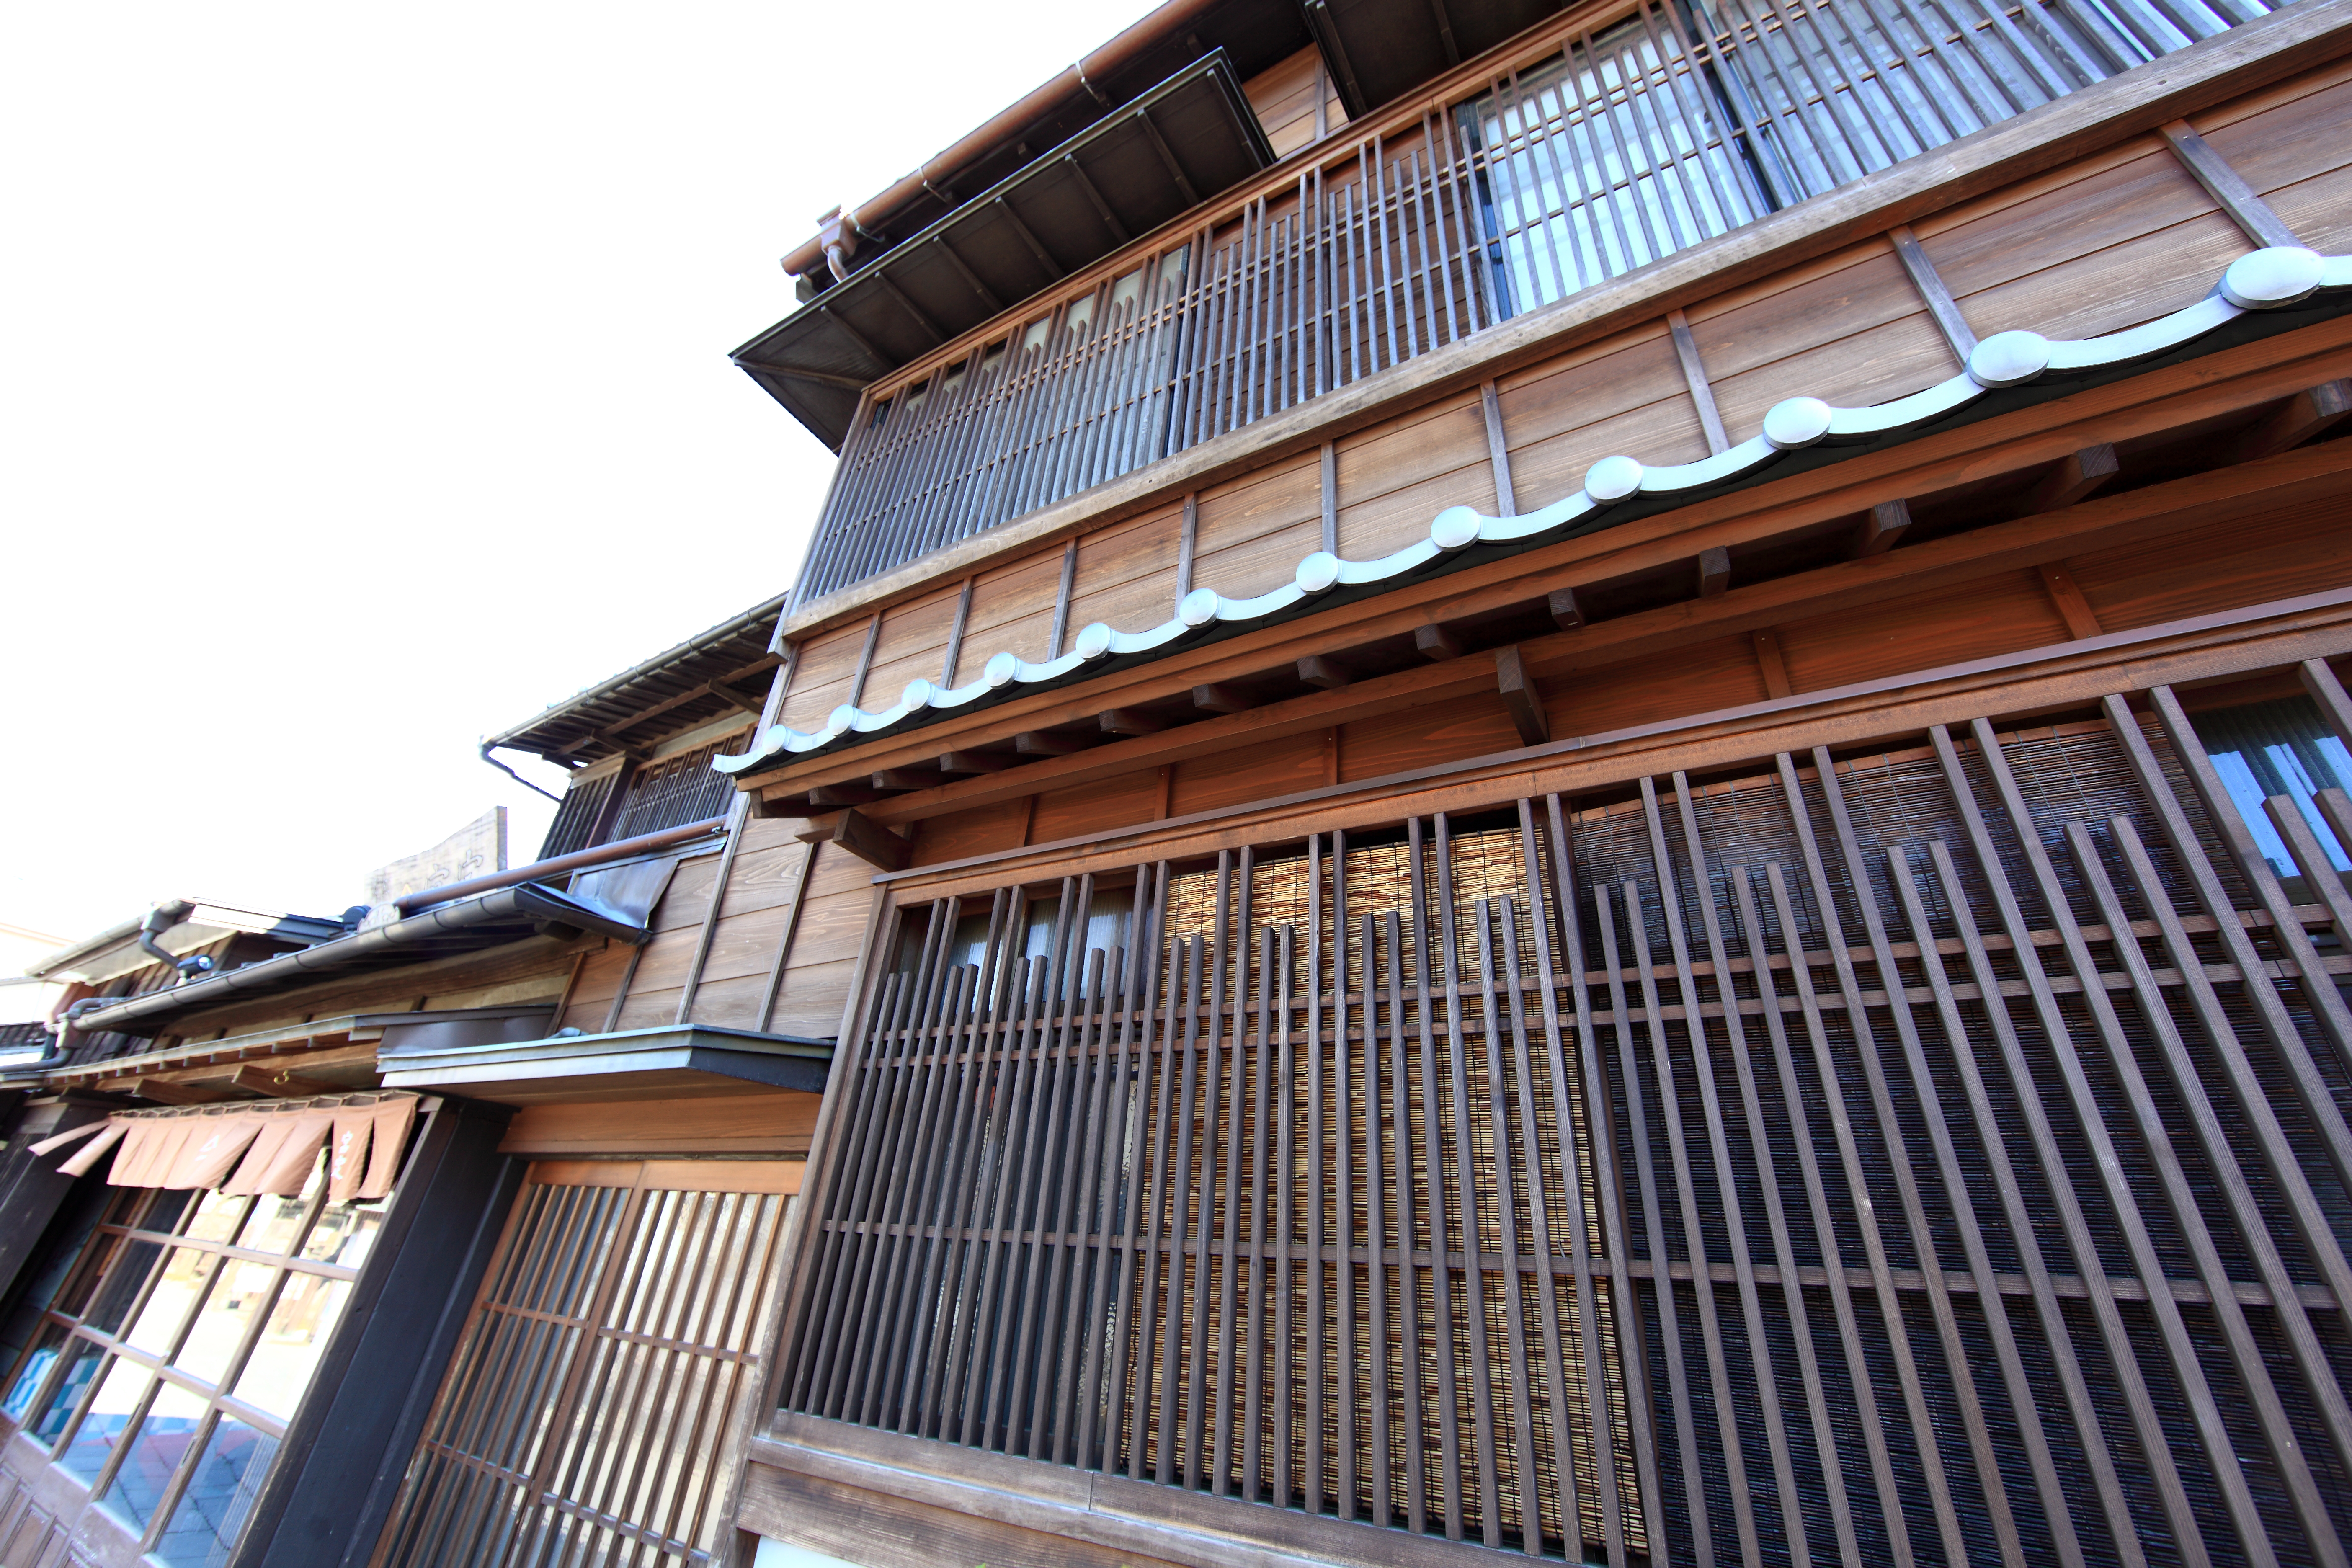
architecture, roof, home, skyscraper, balcony, shop, high, ancient, facade, residence, exterior, design, japanese, 5d, style, hires, markii, traditional, hi, res, resolution, chiba, canonef14mmf28liiusm, katori, window covering, outdoor structure